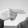
ASL letter: H